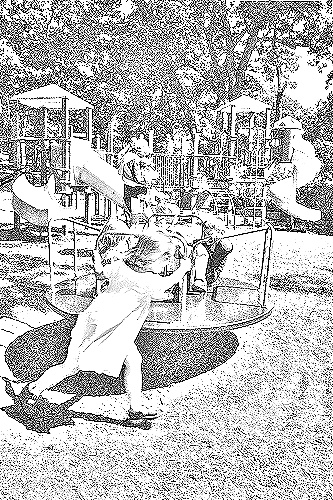
Portrait style: Sketch Portrait